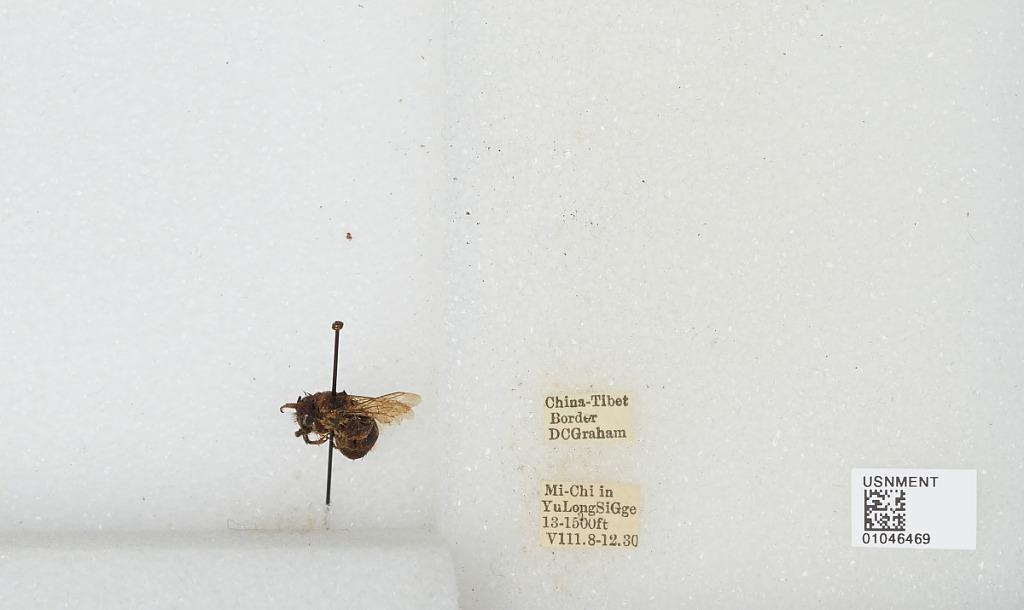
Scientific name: Bombus sp.
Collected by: D. Graham
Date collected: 1930-8-8
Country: China
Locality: China-Tibet Border, Mi-Chi in Yu Long Si Gorge